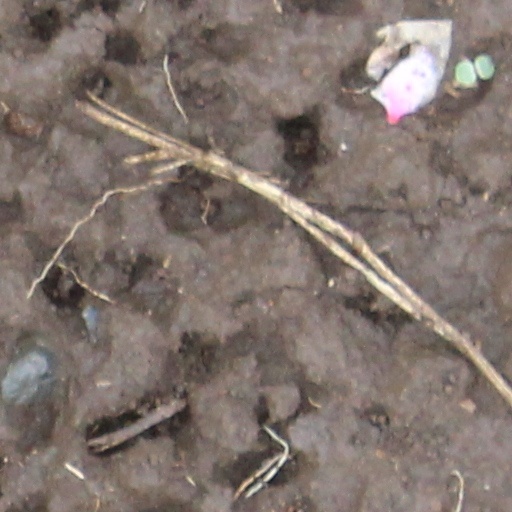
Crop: wheat